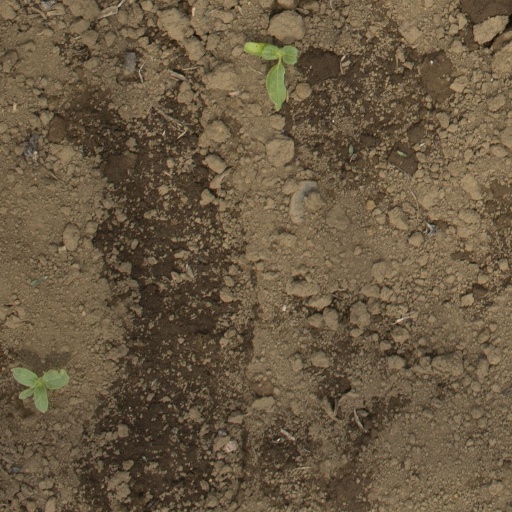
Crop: Jerusalem artichoke